Russian landing ship Ivan Gren

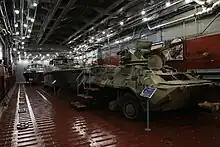
Captured Ukrainian military equipment in the well deck of the "Ivan Gren", 2023, as part of the "Strength is in truth" exhibition.

Following the Russian invasion of Ukraine in 2022, the "Ivan Gren", under the command of Captain 2nd rank Andrei Zharkov, began to be used to host travelling "Strength is in truth" exhibitions. The first was held in August and September 2022, with the ship touring Russian ports with exhibitions on military history, hosting performances, and offering opportunities to sign up for military youth organisations. The 2023 tour began on 12 August 2023, while she was moored at the in Saint Petersburg. The exhibition displayed examples of captured Ukrainian military equipment. The exhibition was open until 21 September, with the ship moving to Baltiysk between 22 and 27 August, and then to Arkhangelsk and Murmansk in September.